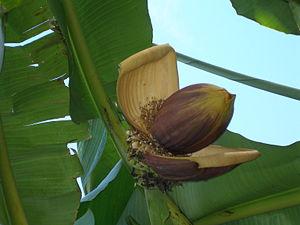
Musa basjoo est une espèce de bananier de la famille des Musaceae. C'est l'espèce que l'on rencontre le plus couramment dans les jardins des climats tempérés en raison de sa grande résistance au froid.